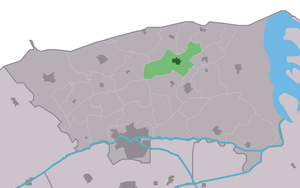
Oosternijkerk est un village de la commune néerlandaise de Noardeast-Fryslân, dans la province de Frise.